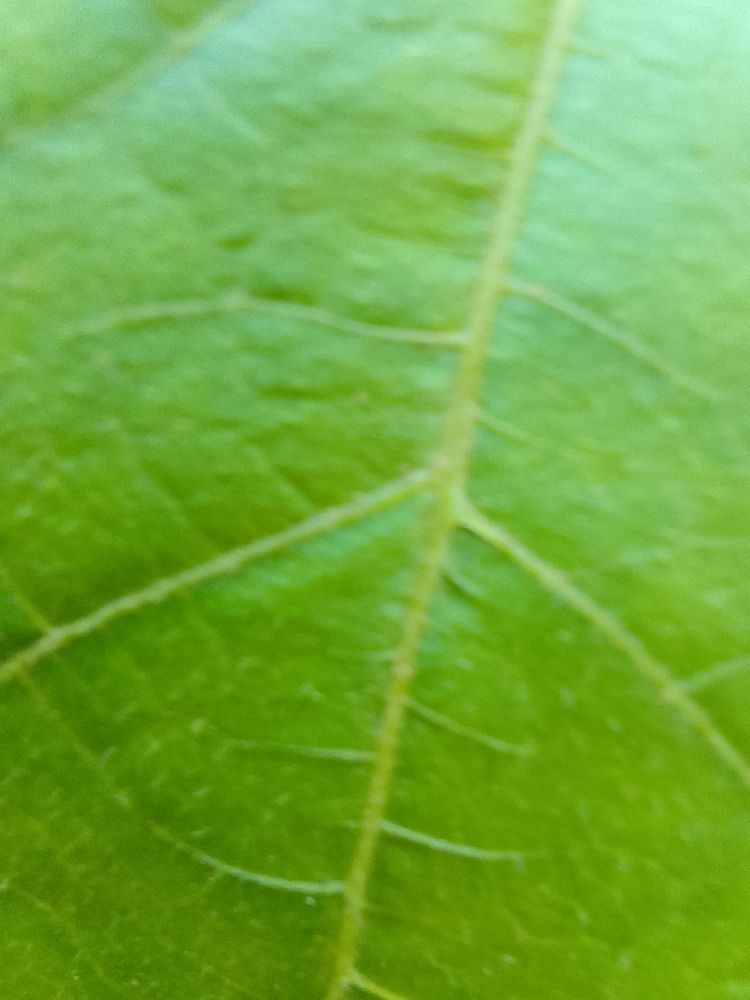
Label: healthy